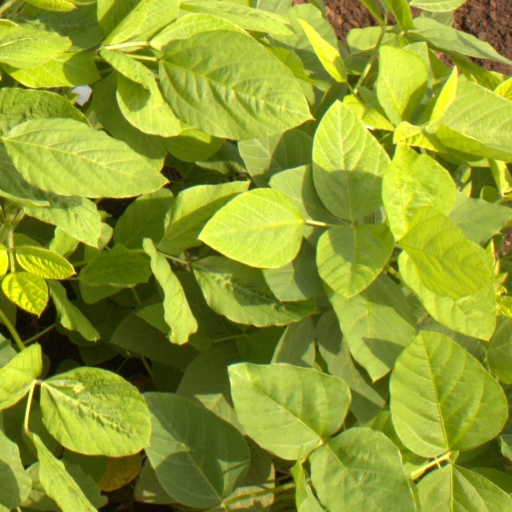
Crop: soybean